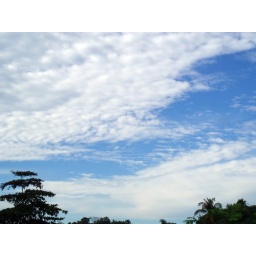
look at the river in sky